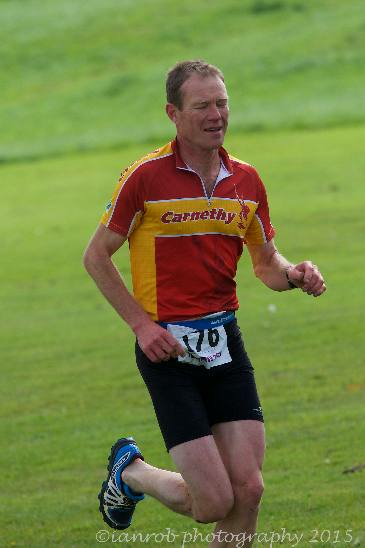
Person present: Yes